Rose Bay, Tasmania

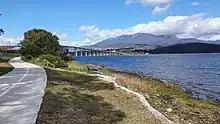
Rose Bay foreshore walk is part of the Clarence Foreshore Trail and is dotted with benches to rest and enjoy excellent views.

Rose Bay is dominated by its proximity to water and nature, and Rose Bay residents generally have very good views of the Tasman Bridge, River Derwent and kunanyi / Mount Wellington. Marana Avenue, The Esplanade, Yolla Street and Topham Street are all streets in Rose Bay known for their water and mountain views.